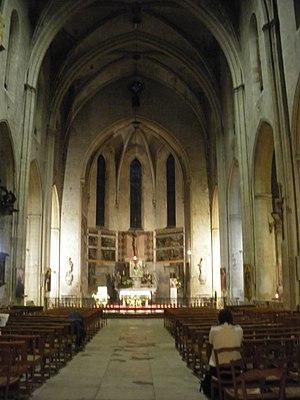
église Saint Didier, Avignon
La collégiale Saint-Didier d'Avignon est une église gothique édifiée au milieu du XIVᵉ siècle, classée au titre des monuments historiques le 27 juillet 1983.
Cet article recense les monuments historiques d'Avignon, département de Vaucluse, en France.